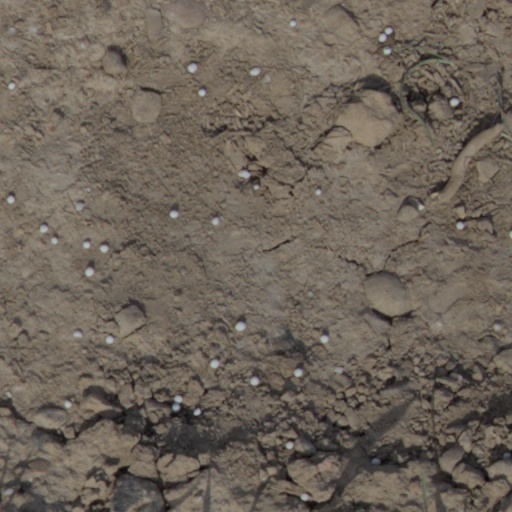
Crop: wheat